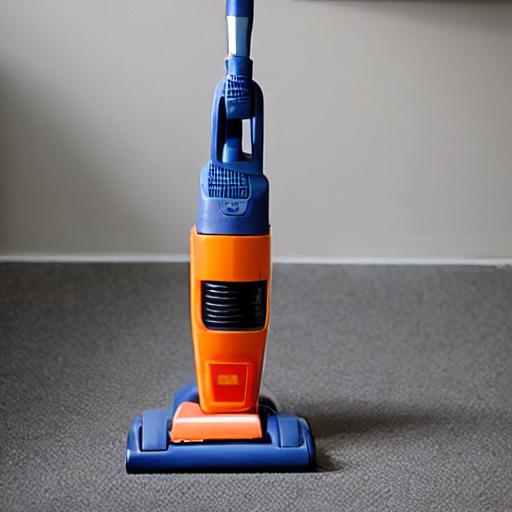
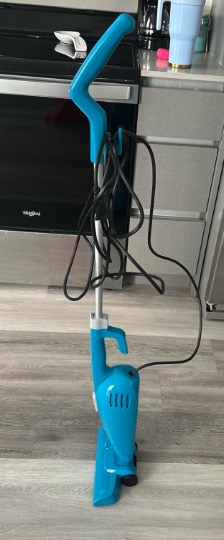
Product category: items_vacuum
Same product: no